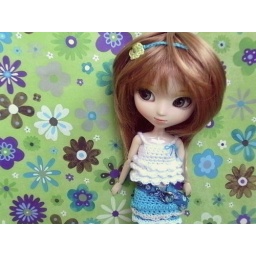
My little flower power girl.....headband and dress by me..^^